Grenfell Tower fire

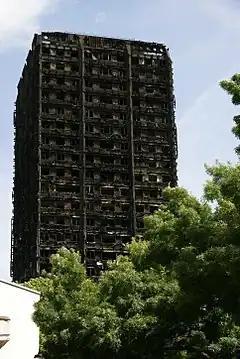
Grenfell Tower two days after the fire broke out

In the immediate aftermath of the fire, a number of unsubstantiated reports about casualties circulated online, which would later be debunked, including that the government had covered up details of the fire and babies' miraculous survival stories. A later investigation by the BBC's "Newsnight" programme found no evidence that these survival accounts were credible: neither the Metropolitan Police, London Ambulance Service nor any A&E departments were able to find any record of this happening.